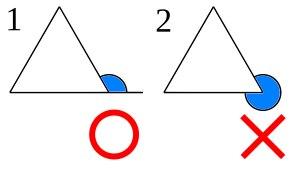
En géométrie, deux côtés d'un polygone ayant un sommet en commun sont dits adjacents.